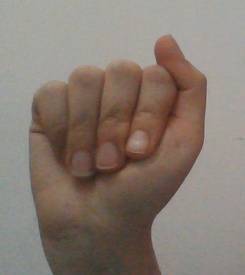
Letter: saad